Christian democracy in the Netherlands

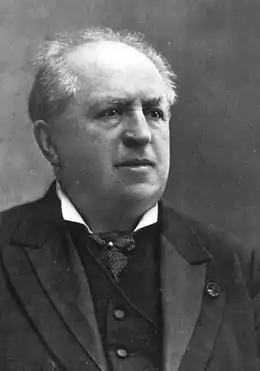
Abraham Kuyper founded the Anti-Revolutionary Party in 1879.

On 3 April 1879, the theologian Abraham Kuyper founded the Anti-Revolutionary Party (ARP), the first national political party in the Netherlands. It was accompanied by the formation of a separate orthodox Protestant pillar, social group, which involved a separate church, the Reformed Churches in the Netherlands and a separate system of Protestant schools, including the Free University. This separate organisation was based on a particular interpretation of the separation between church and state, namely sphere sovereignty. It also advocated the extension of suffrage to all fathers of households.